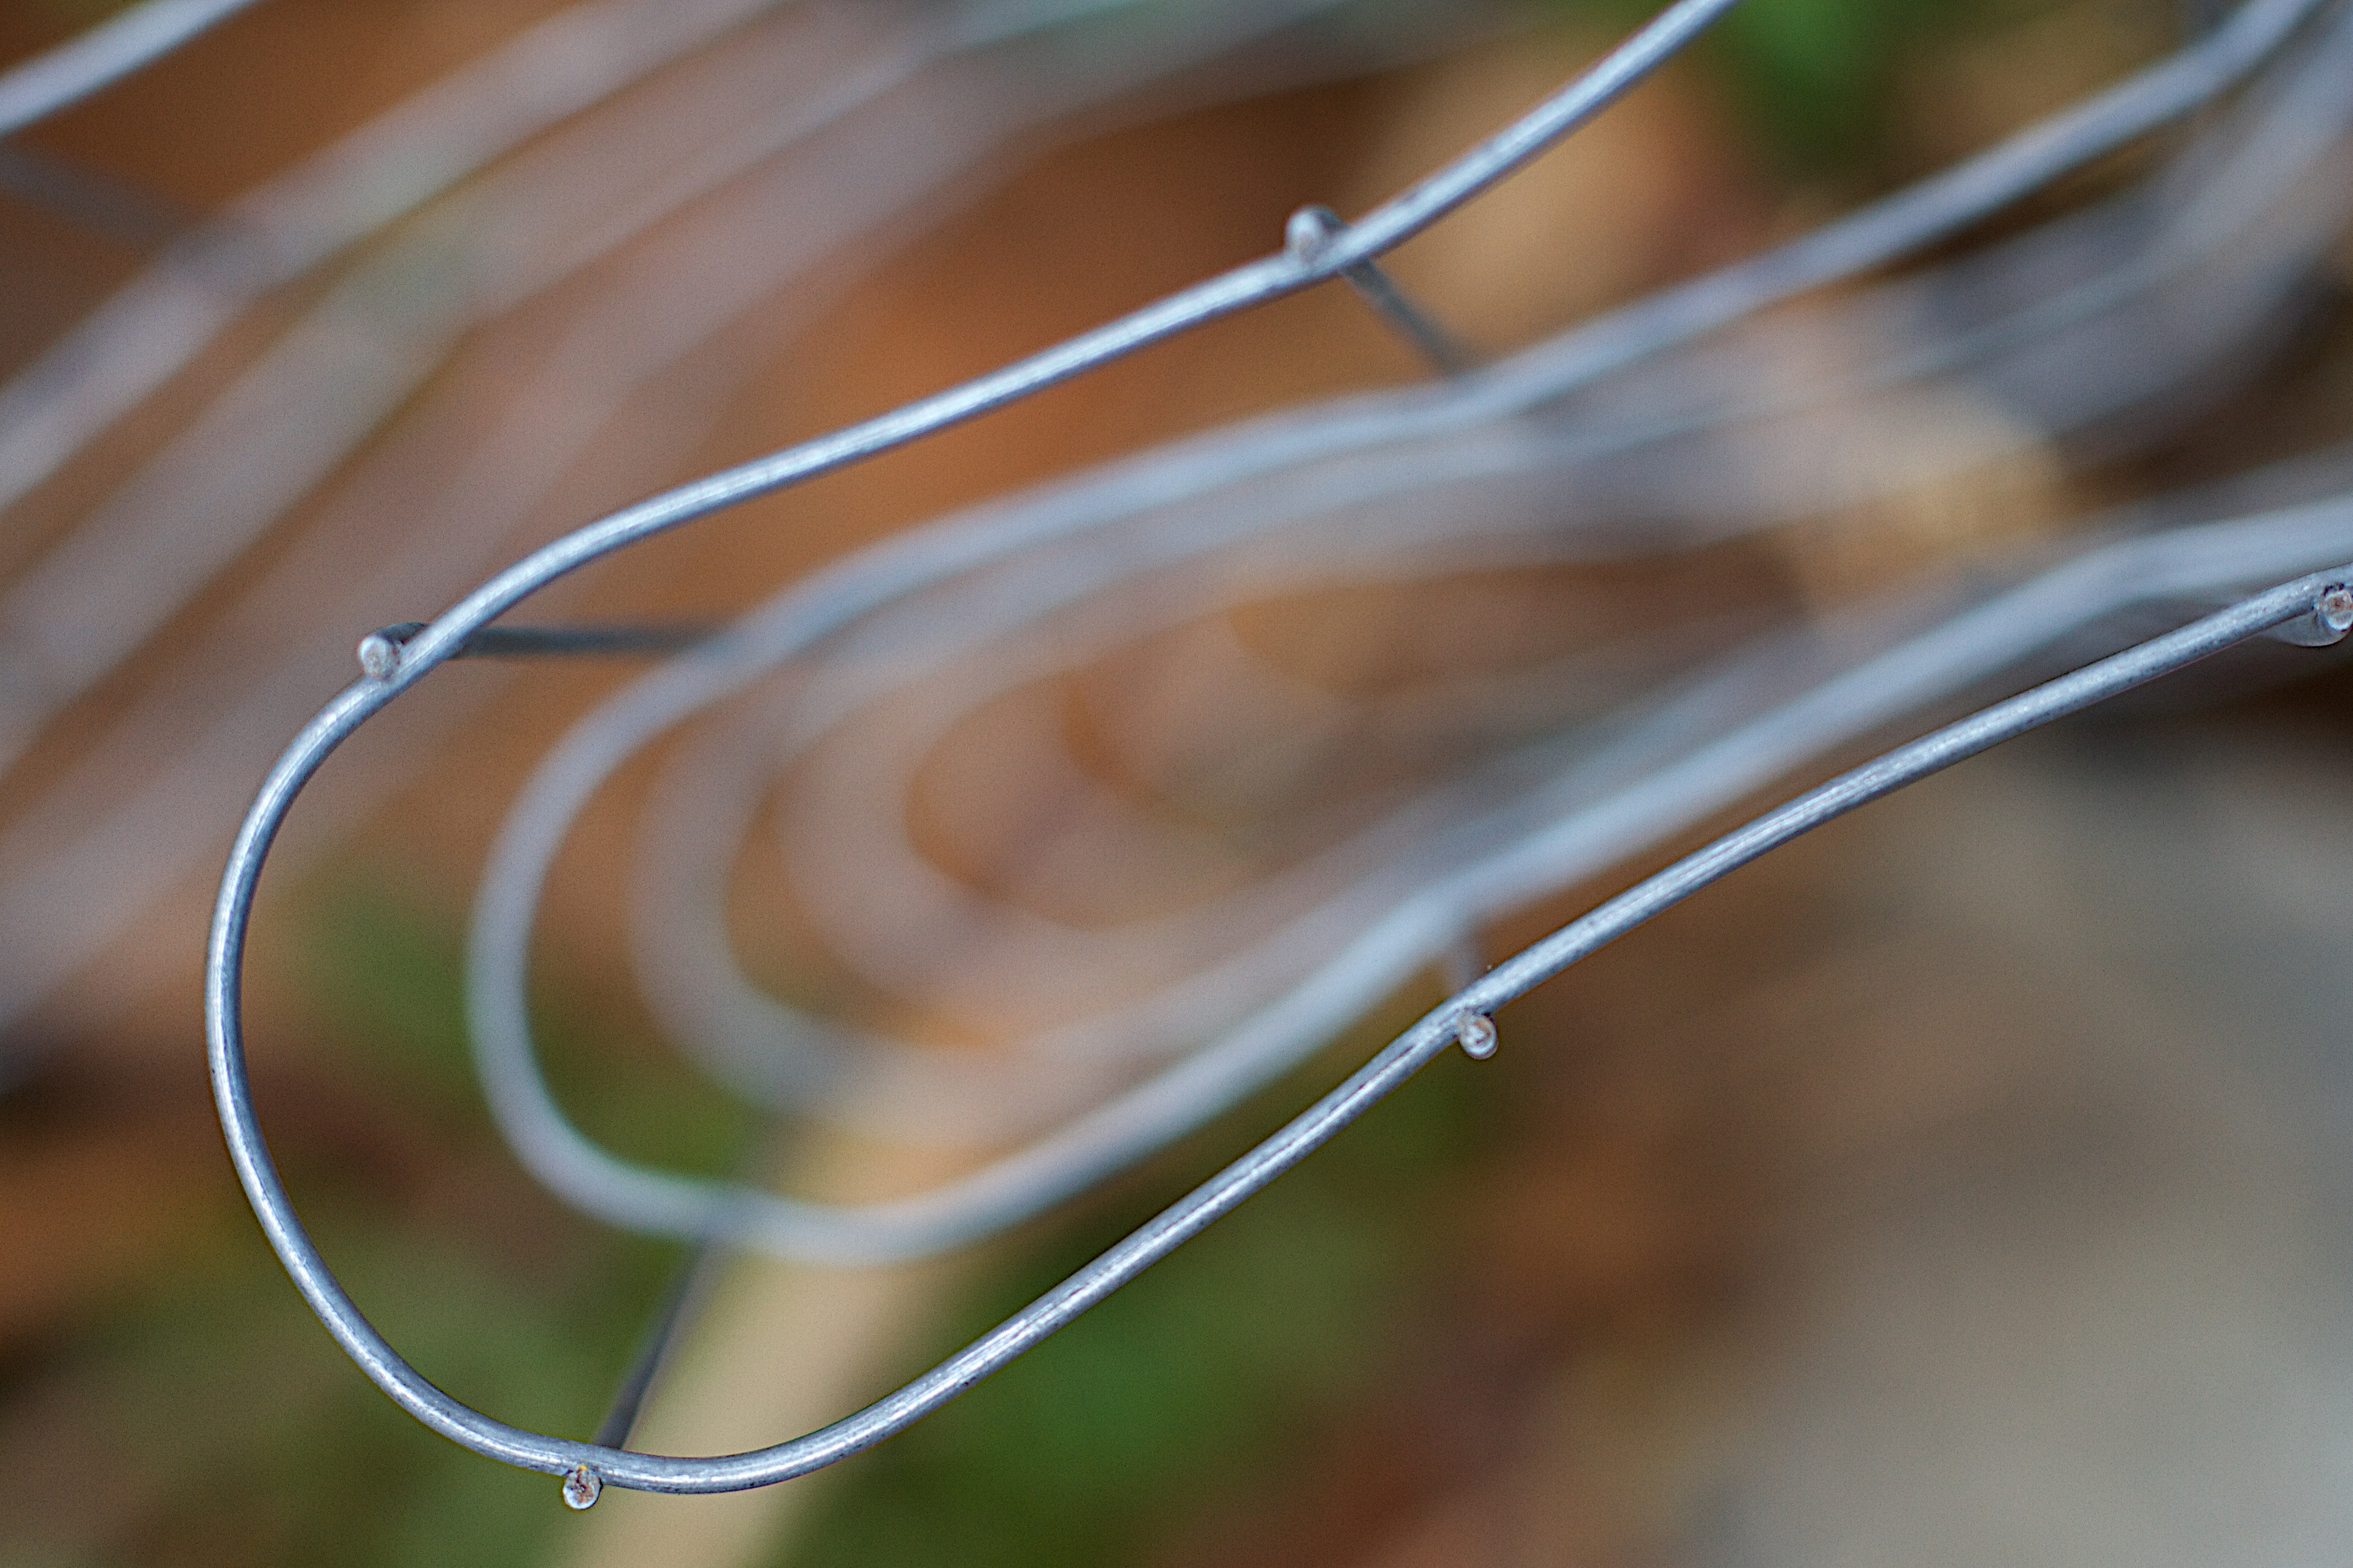
branch, light, photography, leaf, spiral, flower, glass, line, green, material, circle, close up, glasses, 2016366, macro photography, plant stem